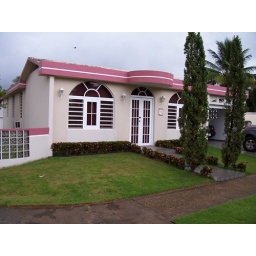
Front of our house in Levittown on the lake